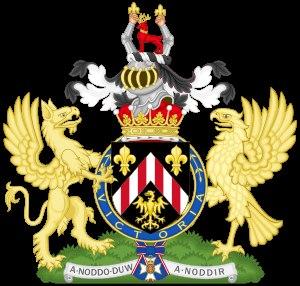
Comte de Snowdon est un titre de noblesse de la pairie du Royaume-Uni.